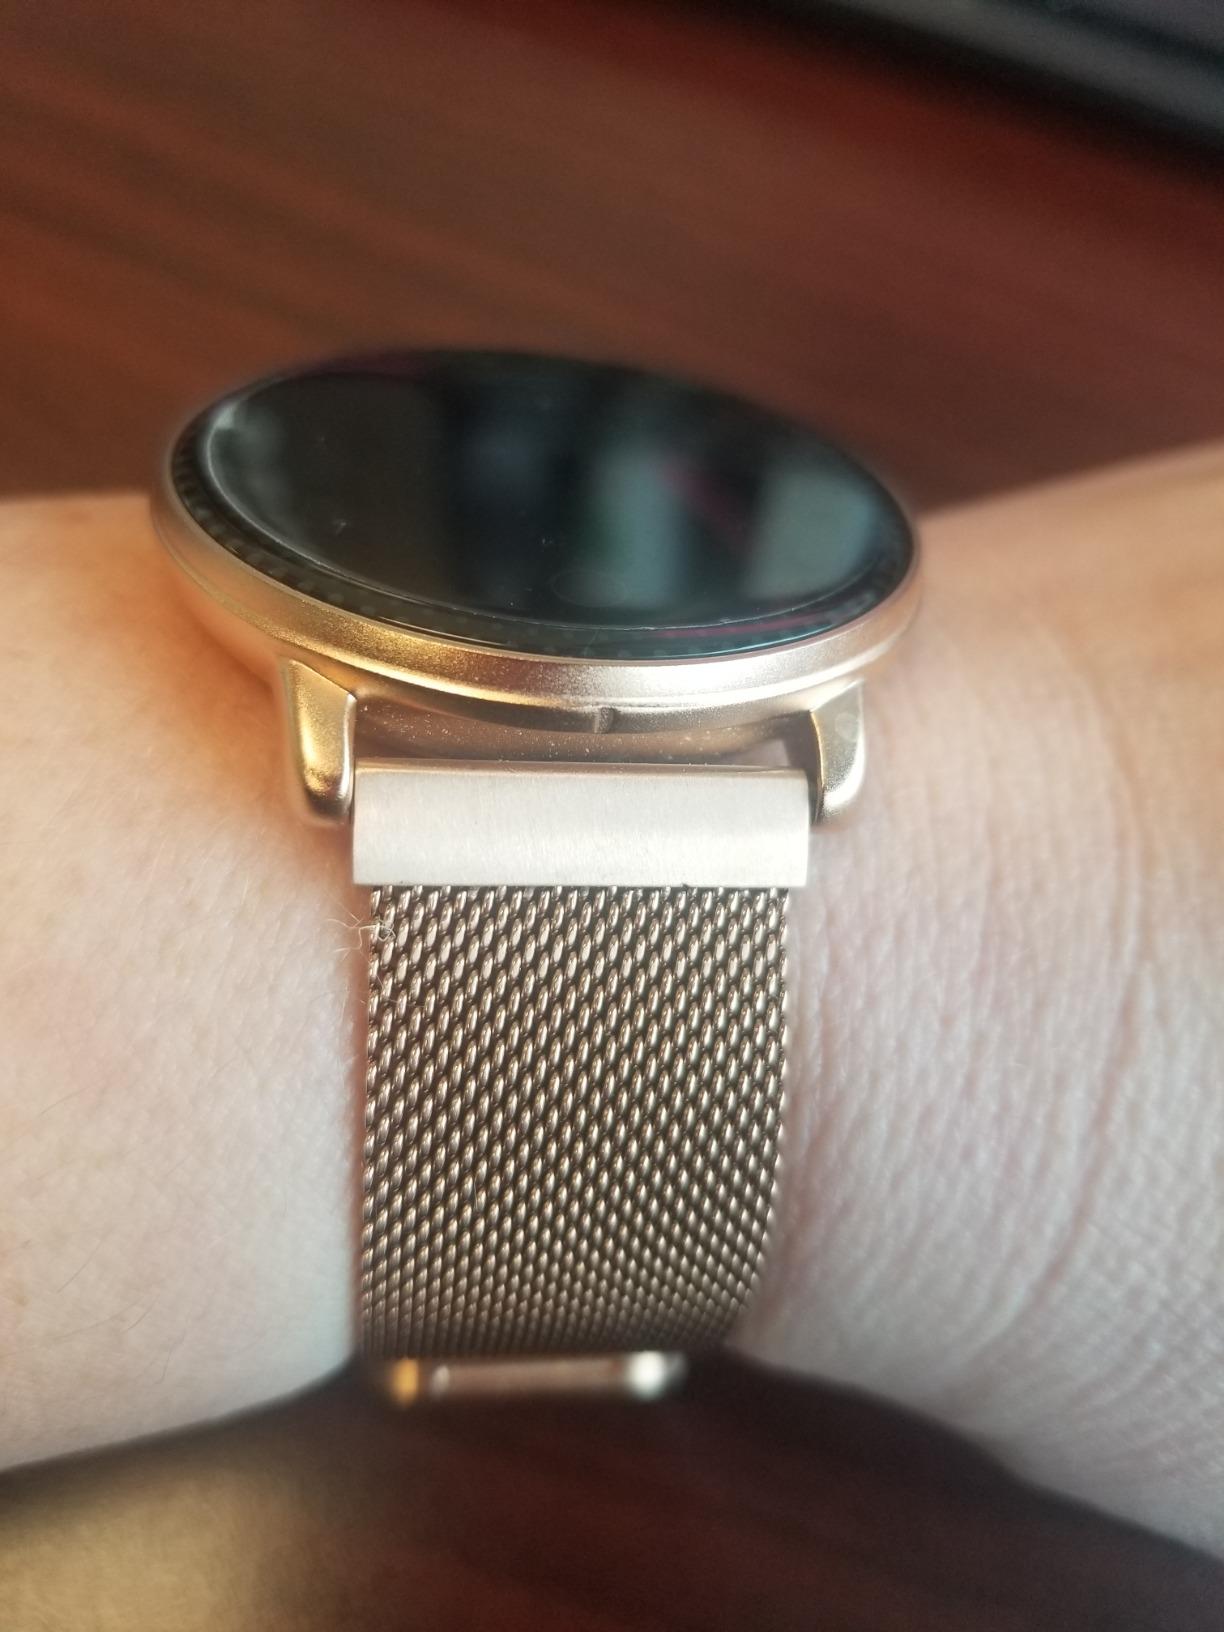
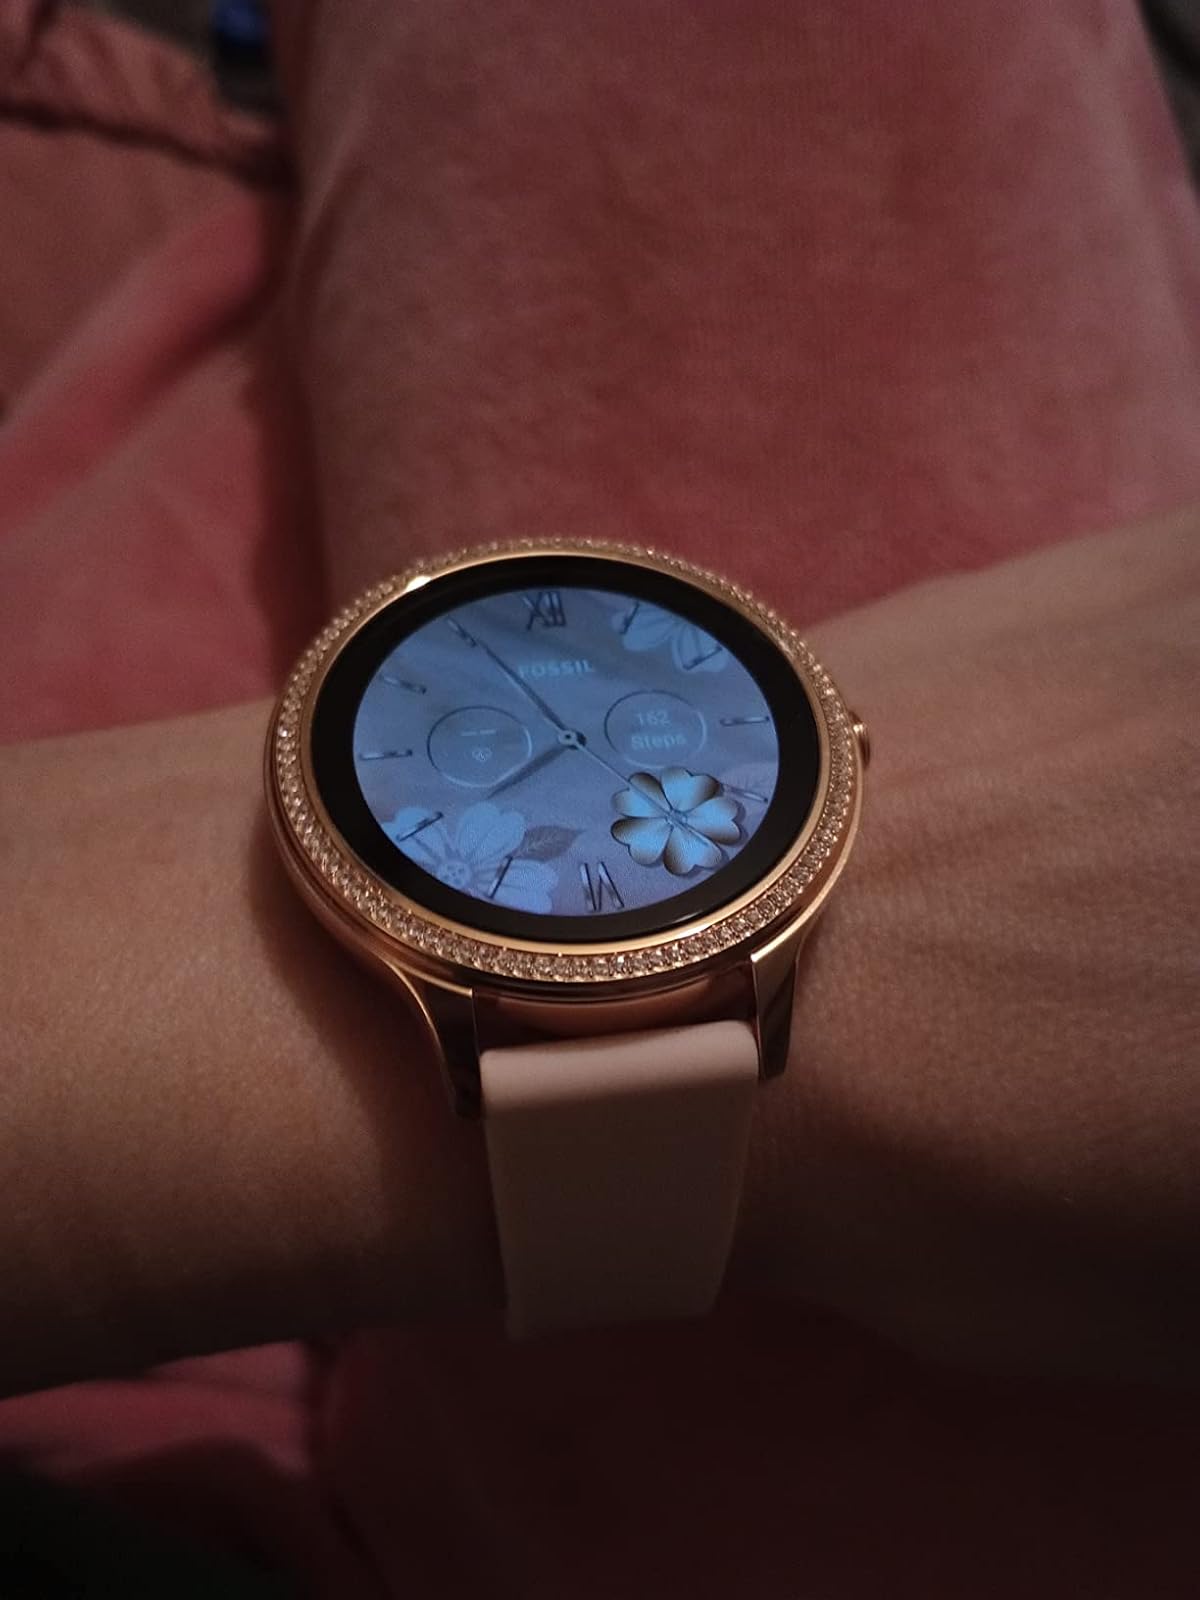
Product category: smartwatch
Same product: no